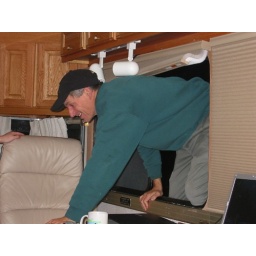
Getting back in the bus after latching the door closed.